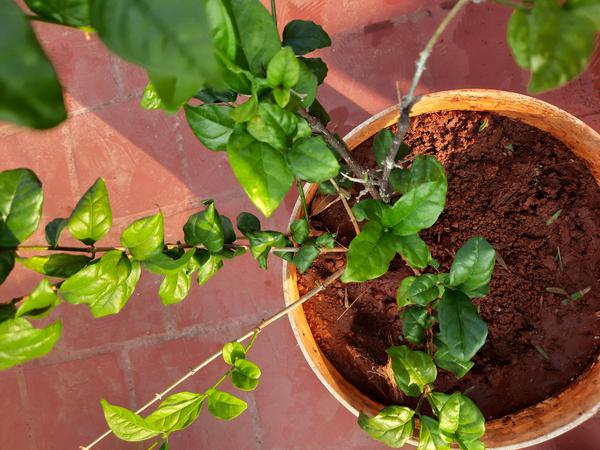
Plant: Jasmine